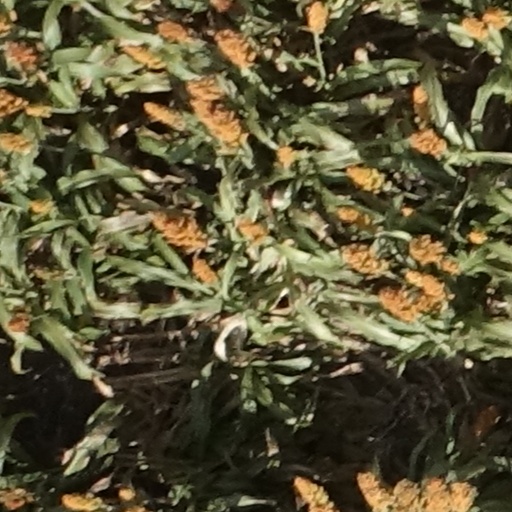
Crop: sorghum